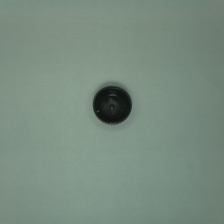
Color: black
Cap type: standard cap